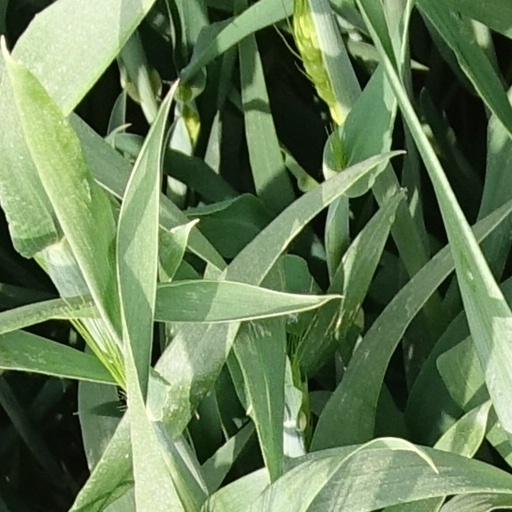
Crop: wheat